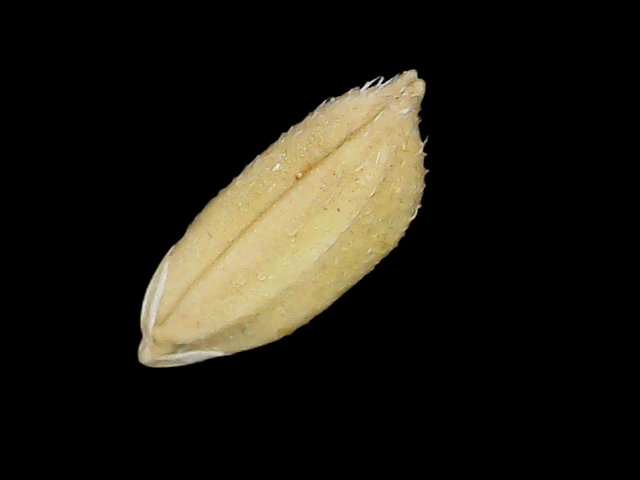
Rice variety: Bd33